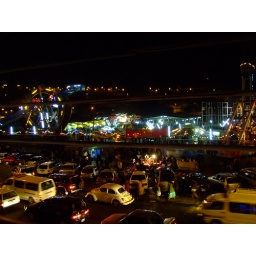
The fair ground across the road from our hotel room in Cochabamba.